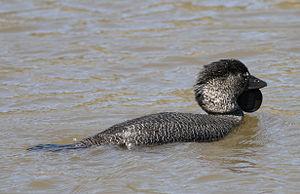
L'Érismature à barbillons est une espèce de canards à queue dressée, originaire du sud de l'Australie, de la famille des anatidés. C'est la seule espèce du genre Biziura. Une espèce apparentée, l'érismature de Nouvelle-Zélande, vivait autrefois en Nouvelle-Zélande mais n'est connue que par ses os fossilisés. Elle était environ 8 % plus grande que l'espèce actuelle, avec une tête particulièrement importante.